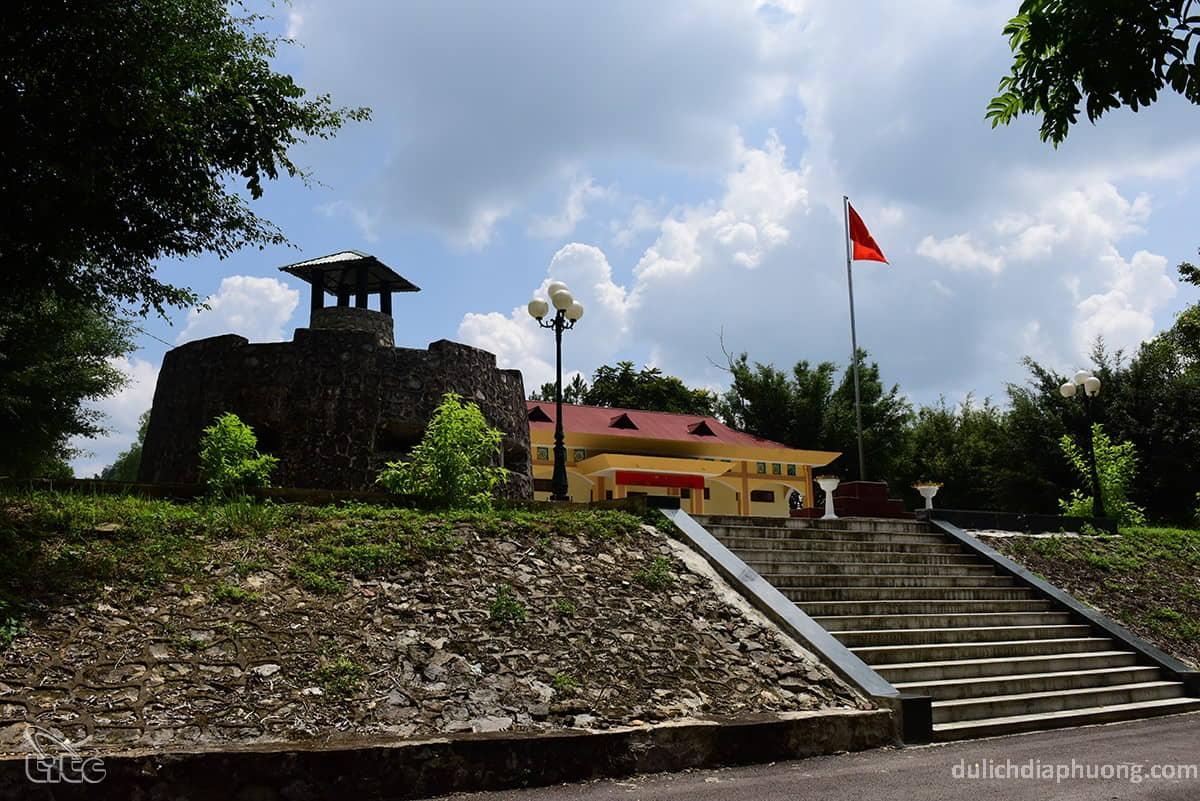
có một cột cờ được đặt ở phía trước của toà nhà